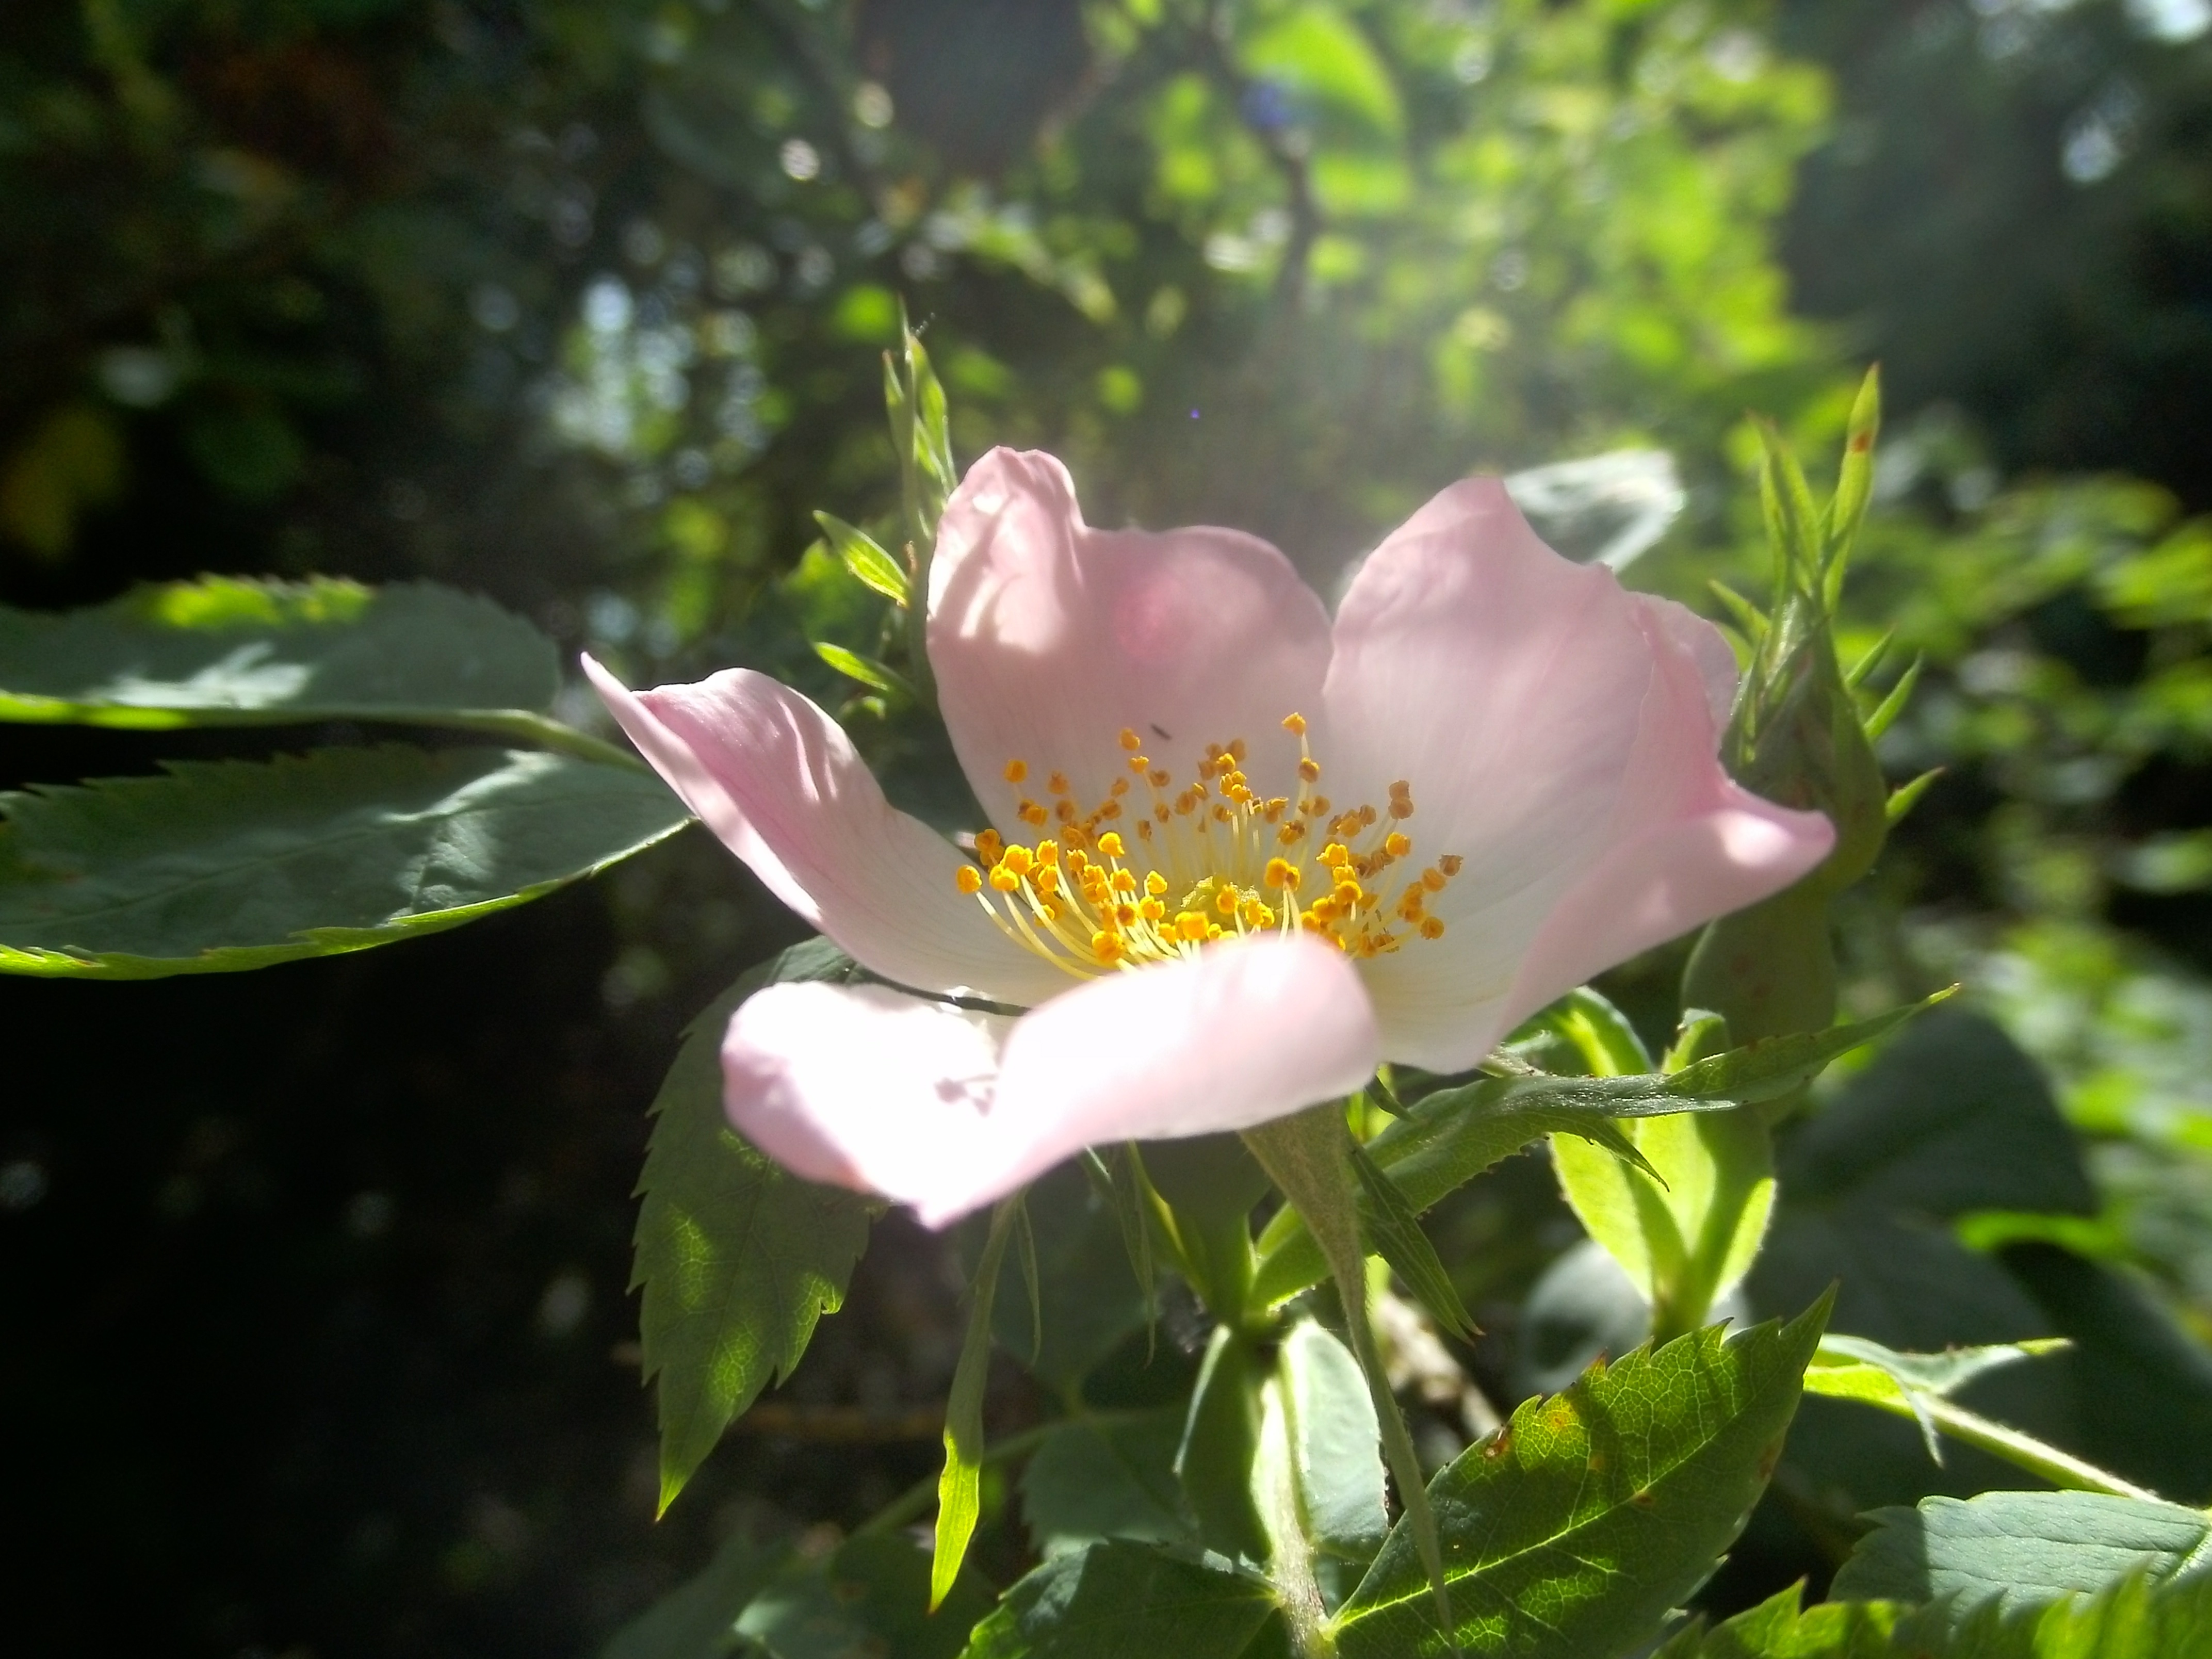
nature, blossom, plant, leaf, flower, petal, rose, botany, garden, flora, wildflower, shrub, macro photography, flowering plant, rose family, land plant